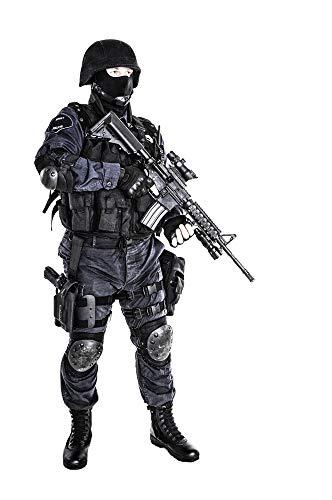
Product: Posterazzi PSTZAB100252M Special Weapons and Tactics (SWAT) Team Officer with his Gun Photo Print, 11 x 17, Multi
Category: Toys & Games | Toy Figures & Playsets
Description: Title=School of Barracudas Sphyraena qenie, Indonesia.
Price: $14.25
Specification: PackageDimensions:30x2x2inches|ItemWeight:1pounds|ShippingWeight:1pounds(Viewshippingratesandpolicies)|Manufacturer:Posterazzi|ASIN:B081NS8Z6S|Itemmodelnumber:PSTZAB100252M